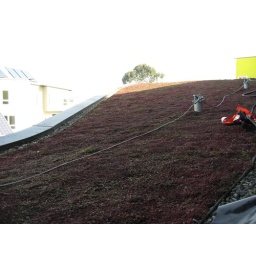
Photos by Daniel Simons. Green roof at the apartment building